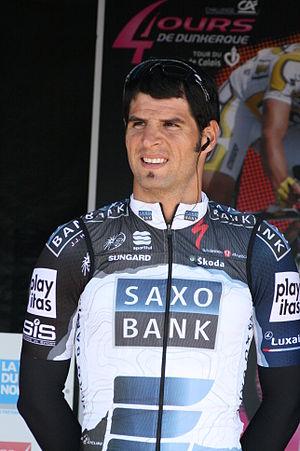
Juan José Haedo
Juan José Haedo er en argentinsk cykelrytter, som kører for [[Team Saxo Bank-Tinkoff Bank]]. Hans force er spurterne, og han har slået sprintere som blandt andre Alessandro Petacchi. Han skiftede i 2006 fra Toyota-United Pro til Team Saxo Bank-Tinkoff Bank, hvor han stadigvæk er på kontrakt.